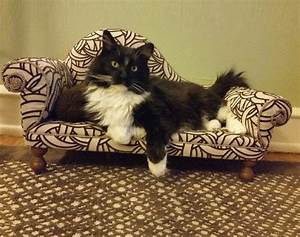
Label: gatto